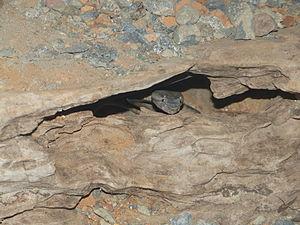
Mixcoatlus melanurus en captivité
Mixcoatlus est un genre de serpents de la famille des Viperidae.
Mixcoatlus melanurus est une espèce de serpents de la famille des Viperidae.